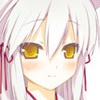
Portrait style: Anime Portrait